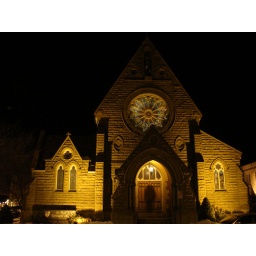
St. Paul's Episcopal Church in Muskegon, Michigan has beautiful stained glass windows that shine brightly at night.